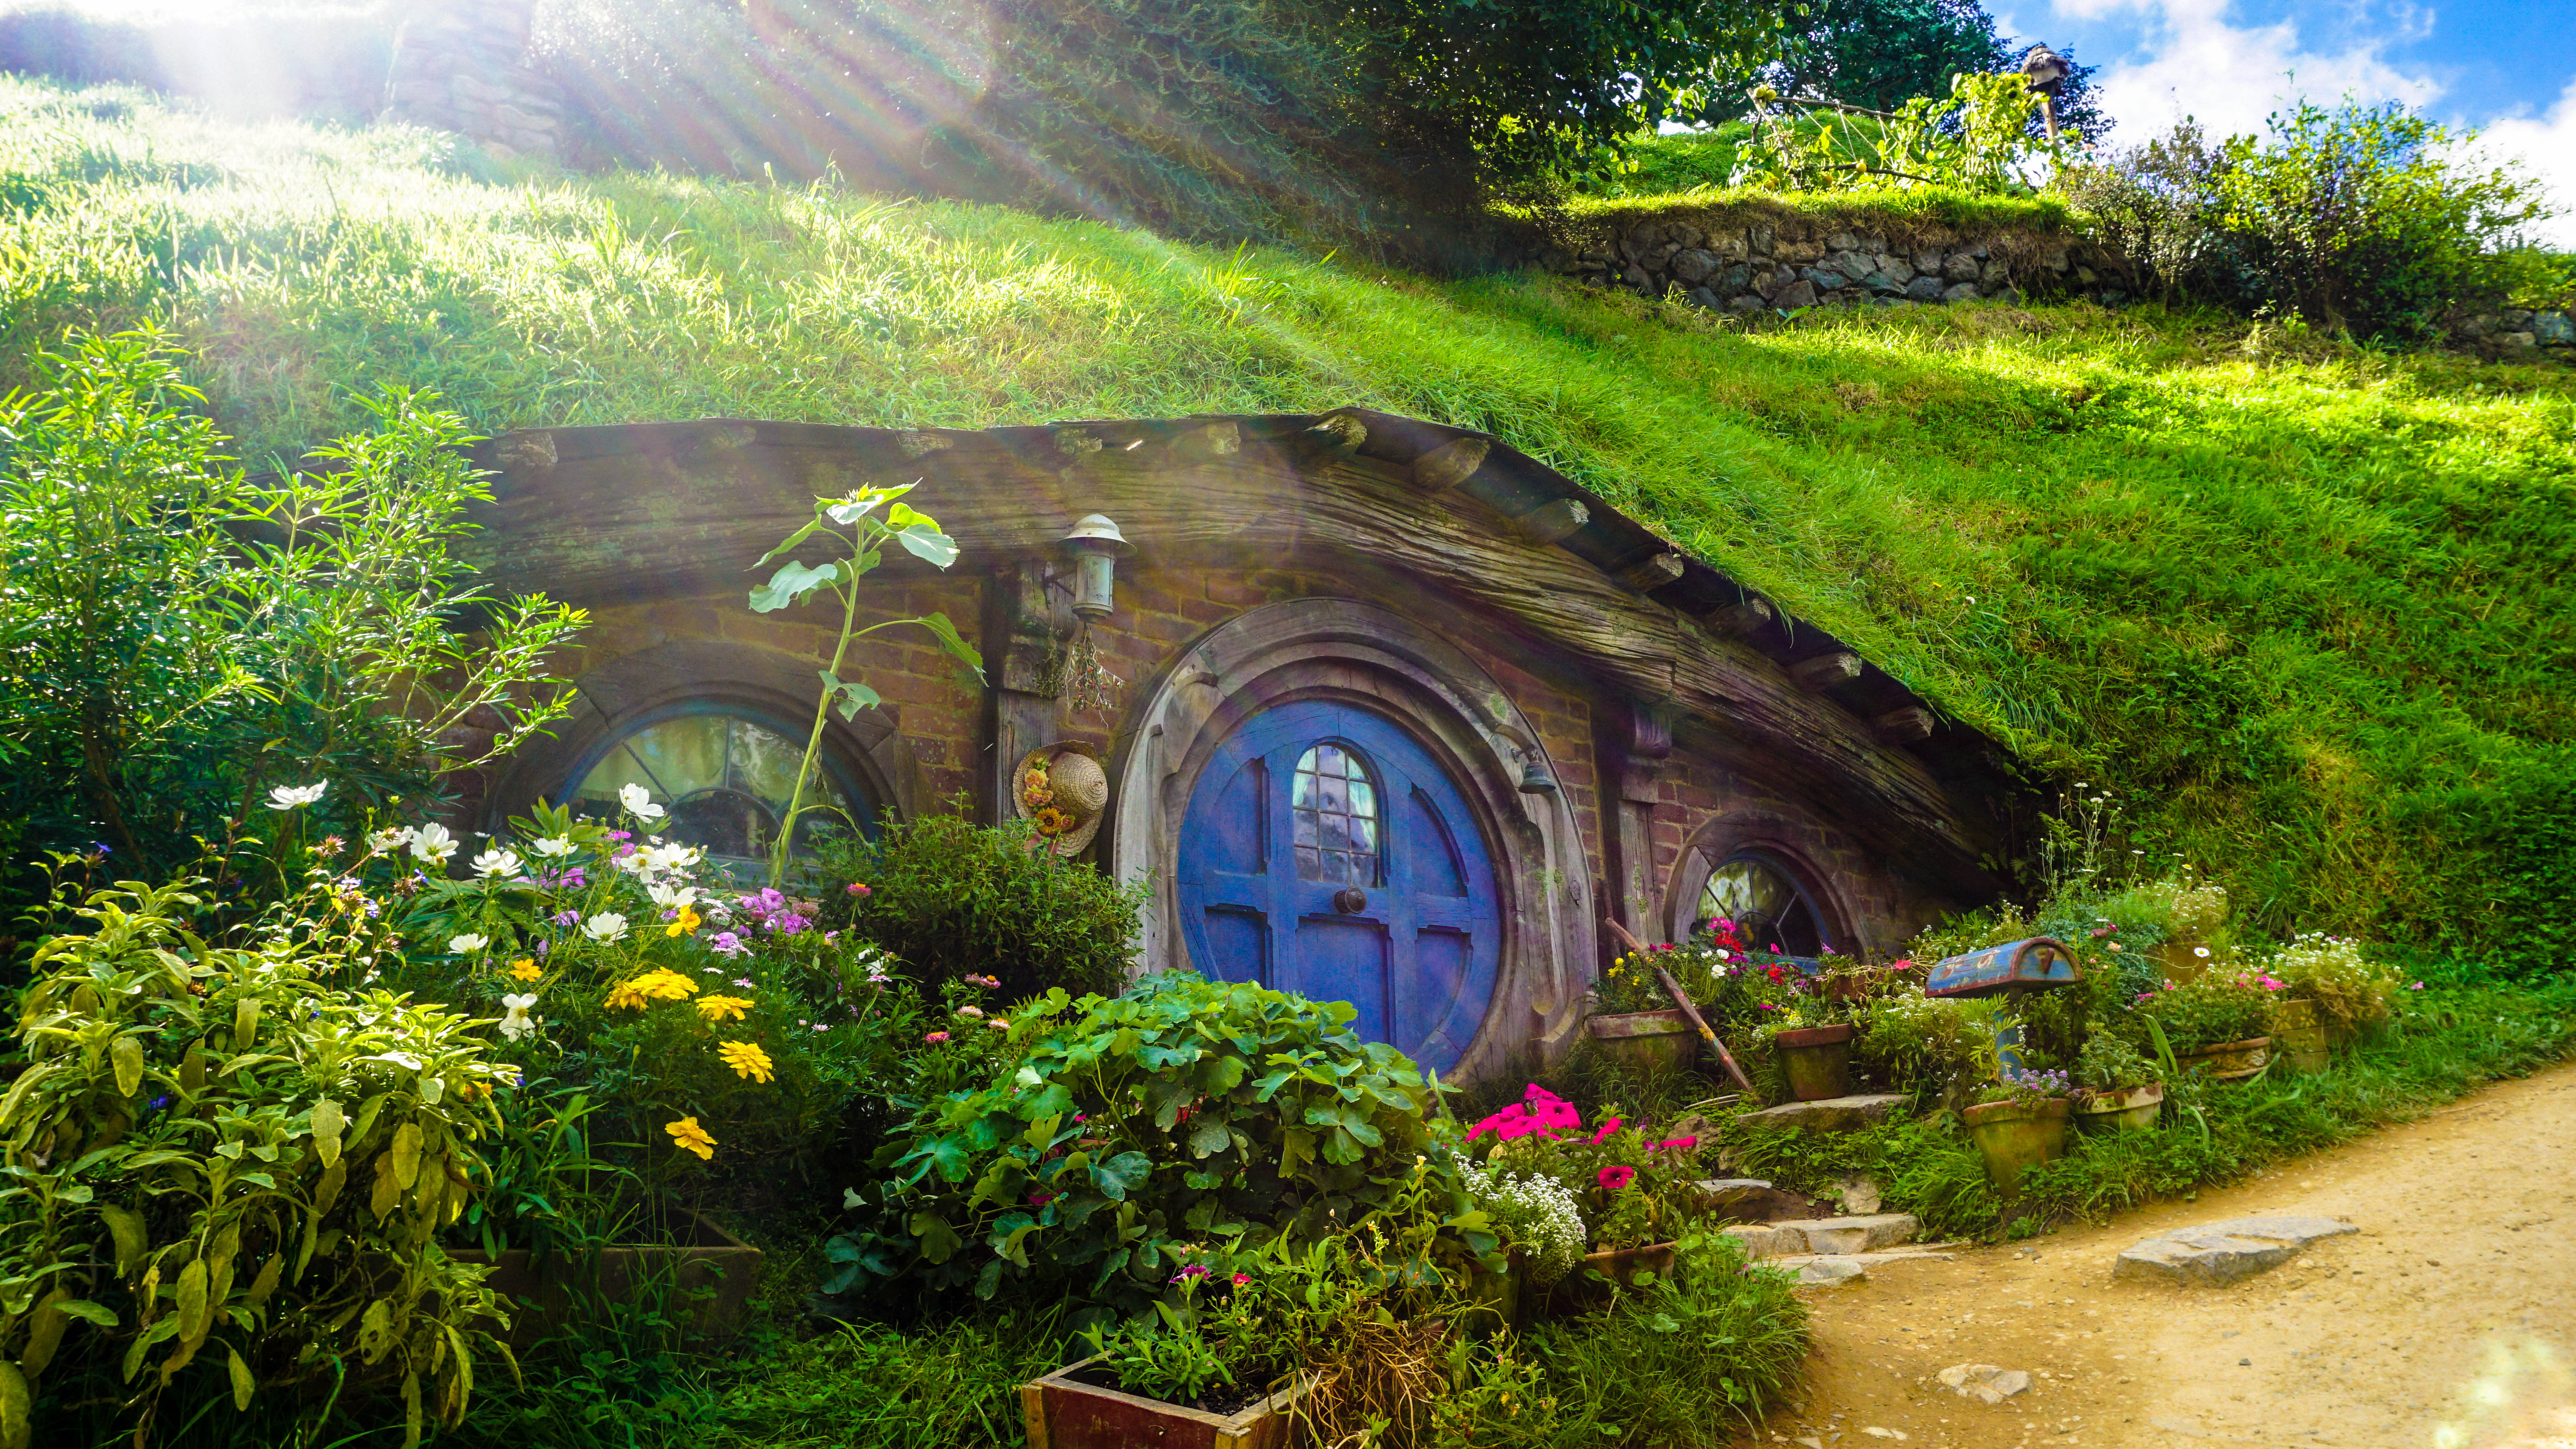
grass, house, flower, village, green, jungle, cottage, garden, door, plants, rural area